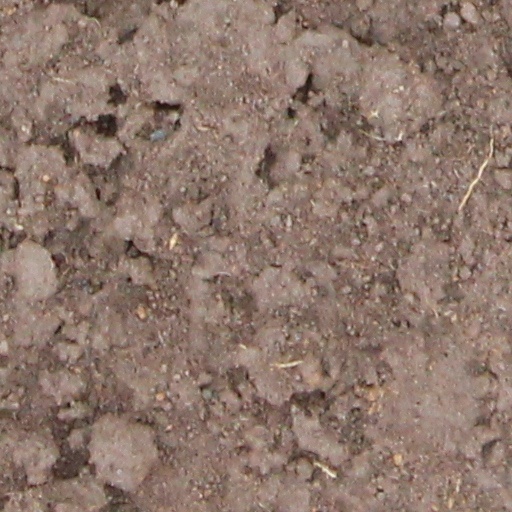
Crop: wheat